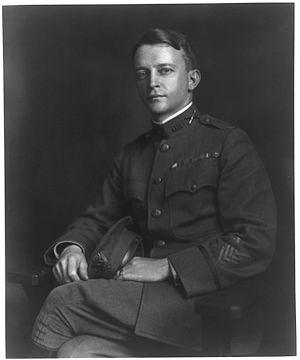
James Lawton Collins est un militaire américain. Major général dans l'armée américaine, il est né le 10 décembre 1882 dans le quartier d'Algiers à La Nouvelle-Orléans et mort le 30 juin 1963 à Washington.